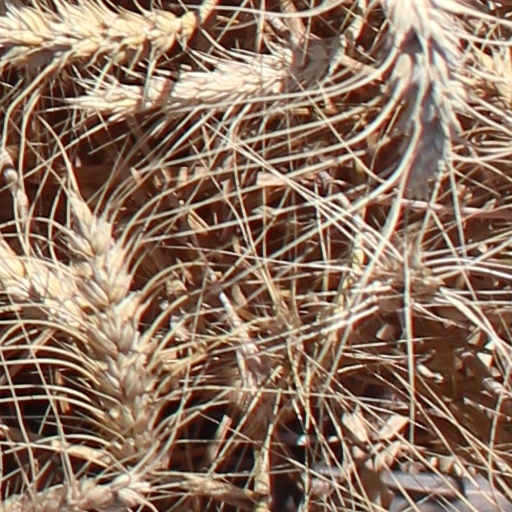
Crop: wheat